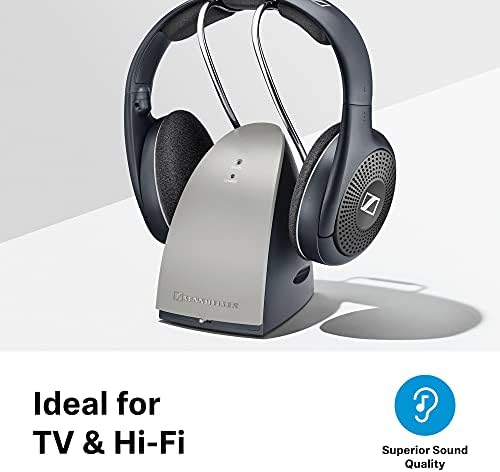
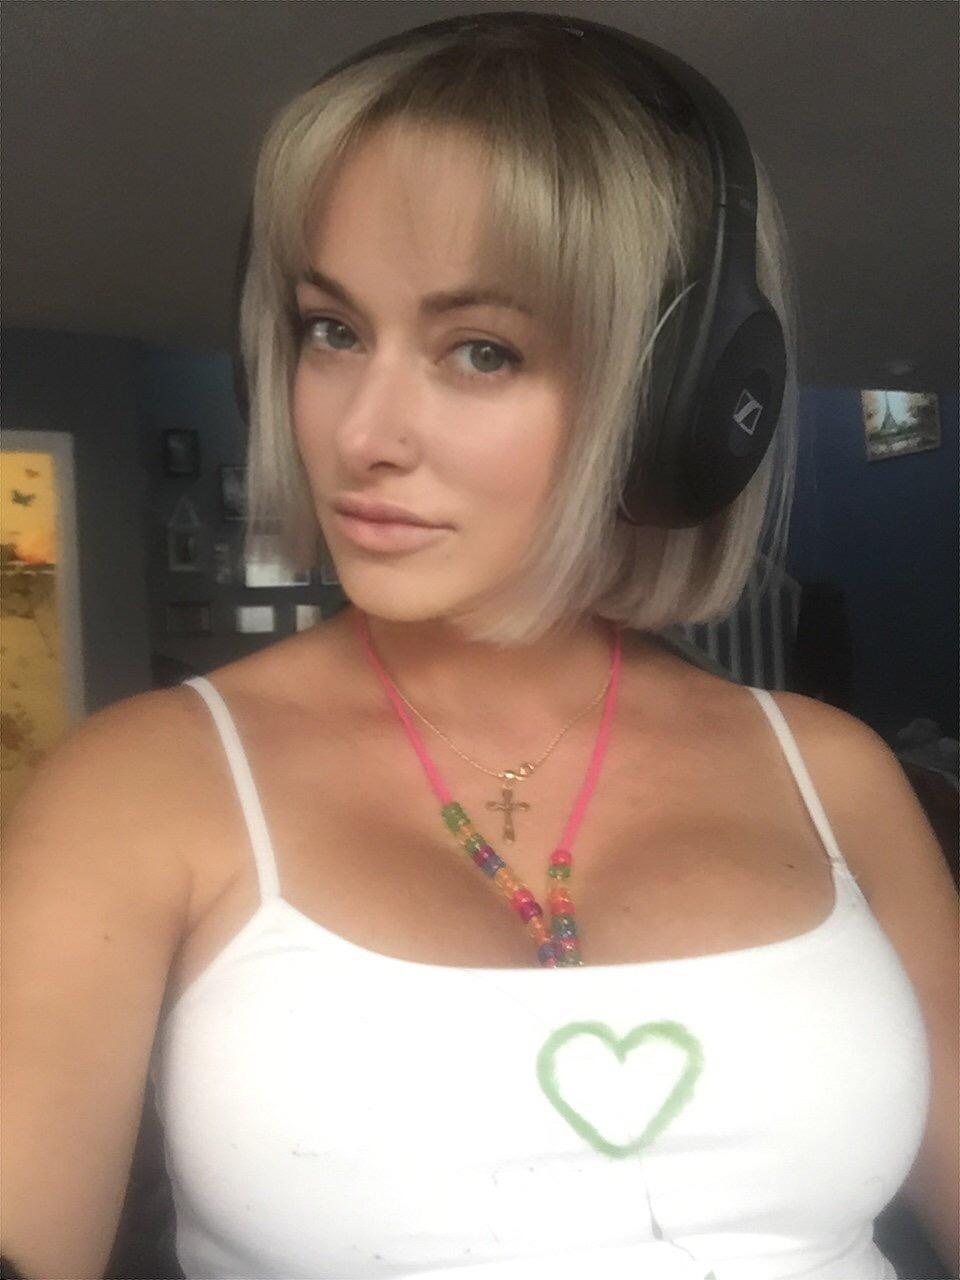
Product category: headphones
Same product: yes